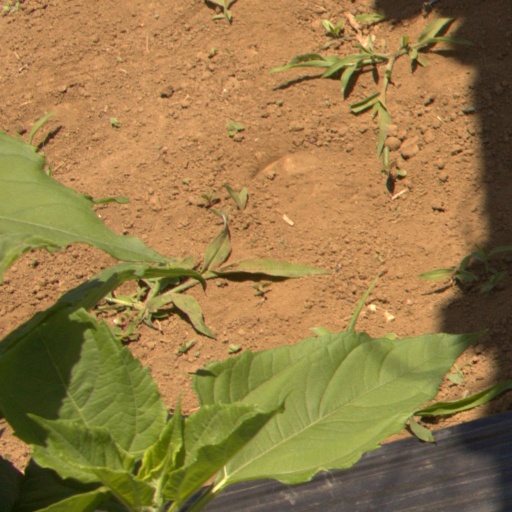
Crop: Jerusalem artichoke